USS Wadena

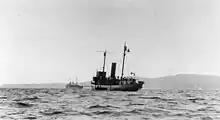
USS "Wadena" (SP-158) at anchor in either the Azores or Bermuda, c. 1918. The ship in the left distance is probably a Royal Navy cruiser.

"Wadena" got underway from Newport, bound for Bermuda, on 24 February 1918 in company with "Yacona" and "Mariner", and the tug . The four ships then rendezvoused with eleven 110-foot submarine chasers soon thereafter. The French tug "Mohican" accompanied the group, bringing up the rear. As the convoy worked its way down the eastern seaboard, however, "Mariner" fell progressively astern. She briefly towed the submarine chaser before the tug began to founder in a heavy southwesterly gale that sprang up on 26 February. "Mariner" hoisted the breakdown flag shortly before the end of the forenoon watch and cast loose "SC-177". Soon thereafter, at the start of the afternoon watch, "Mariner", her seams opened by the pounding sea, her pumps inoperative, and boiler fires put out by the rising water in her engineering spaces, signaled: "We are sinking fast". "Wadena" stood by to render assistance, her quartermaster noting that the sea was "very rough and running high." After embarking two increments of the doomed tug's crew from life rafts, "Wadena" sprayed oil on the water to calm the seas, and then brought on board the rest of "Mariner"s entire complement from three rafts, the last, its occupants having abandoned the tug, decks awash, reaching the yacht's side a half hour before the end of the first dog watch with Lt. (jg.) Martin Miller, "Mariner"s commanding officer, on board. Later, while the rest of the convoy continued on its passage and "Mariner", abandoned, drifted off to sink by day's end, "Wadena" retrieved "SC-177" and ultimately reached the British naval station at Hamilton, Bermuda, on 1 March.